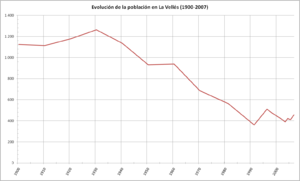
La Vellés est une commune de la province de Salamanque dans la communauté autonome de Castille-et-León en Espagne.